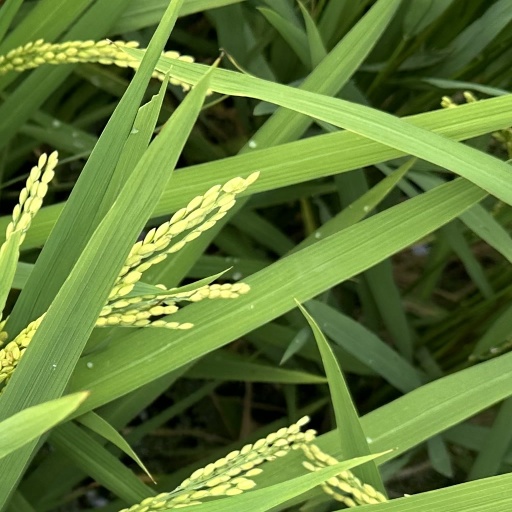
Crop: rice